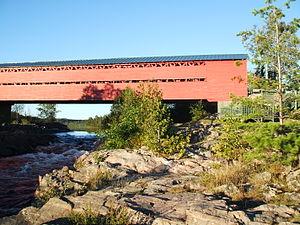
Grand-Remous (?), Québec
Grand-Remous est une municipalité du Québec de la municipalité régionale de comté de La Vallée-de-la-Gatineau et de la région administrative de l'Outaouais.
Le pont Savoyard de Grand-Remous relie les deux rives de la rivière Gatineau depuis 1931. Le pont a 6,37 m de largeur hors-tout et 4,75 m de voie carrossable. Le pont possède des roulières ainsi qu'une trappe dans le plancher, dut au flottage de bois sur la rivière Gatineau. On retrouve un gabarit de chaque côté.